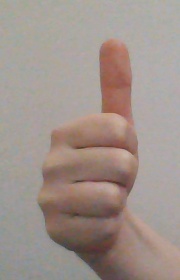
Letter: aleff